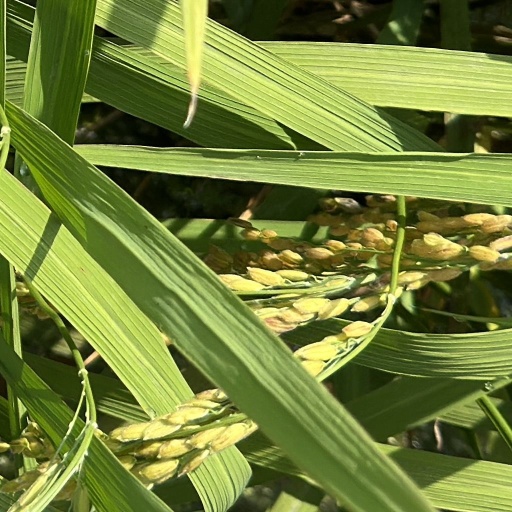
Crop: rice